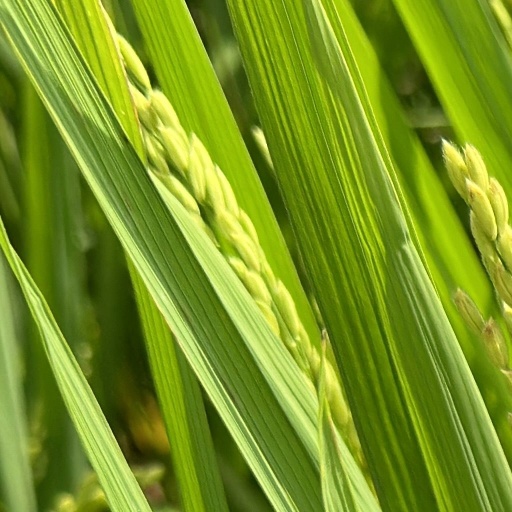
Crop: rice